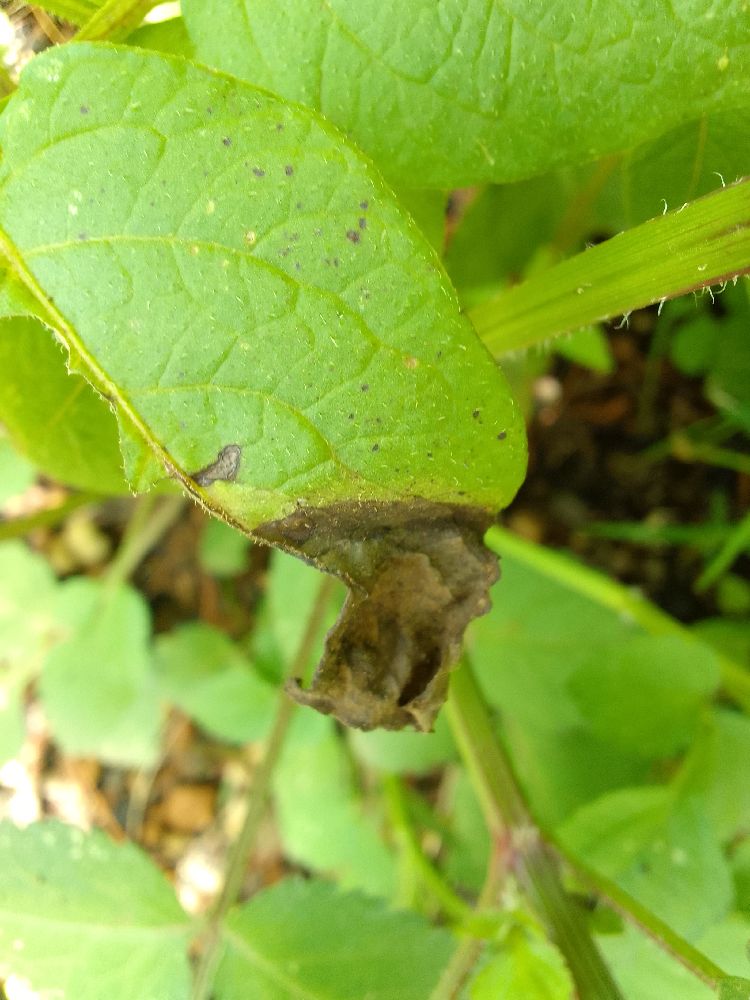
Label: Late blight